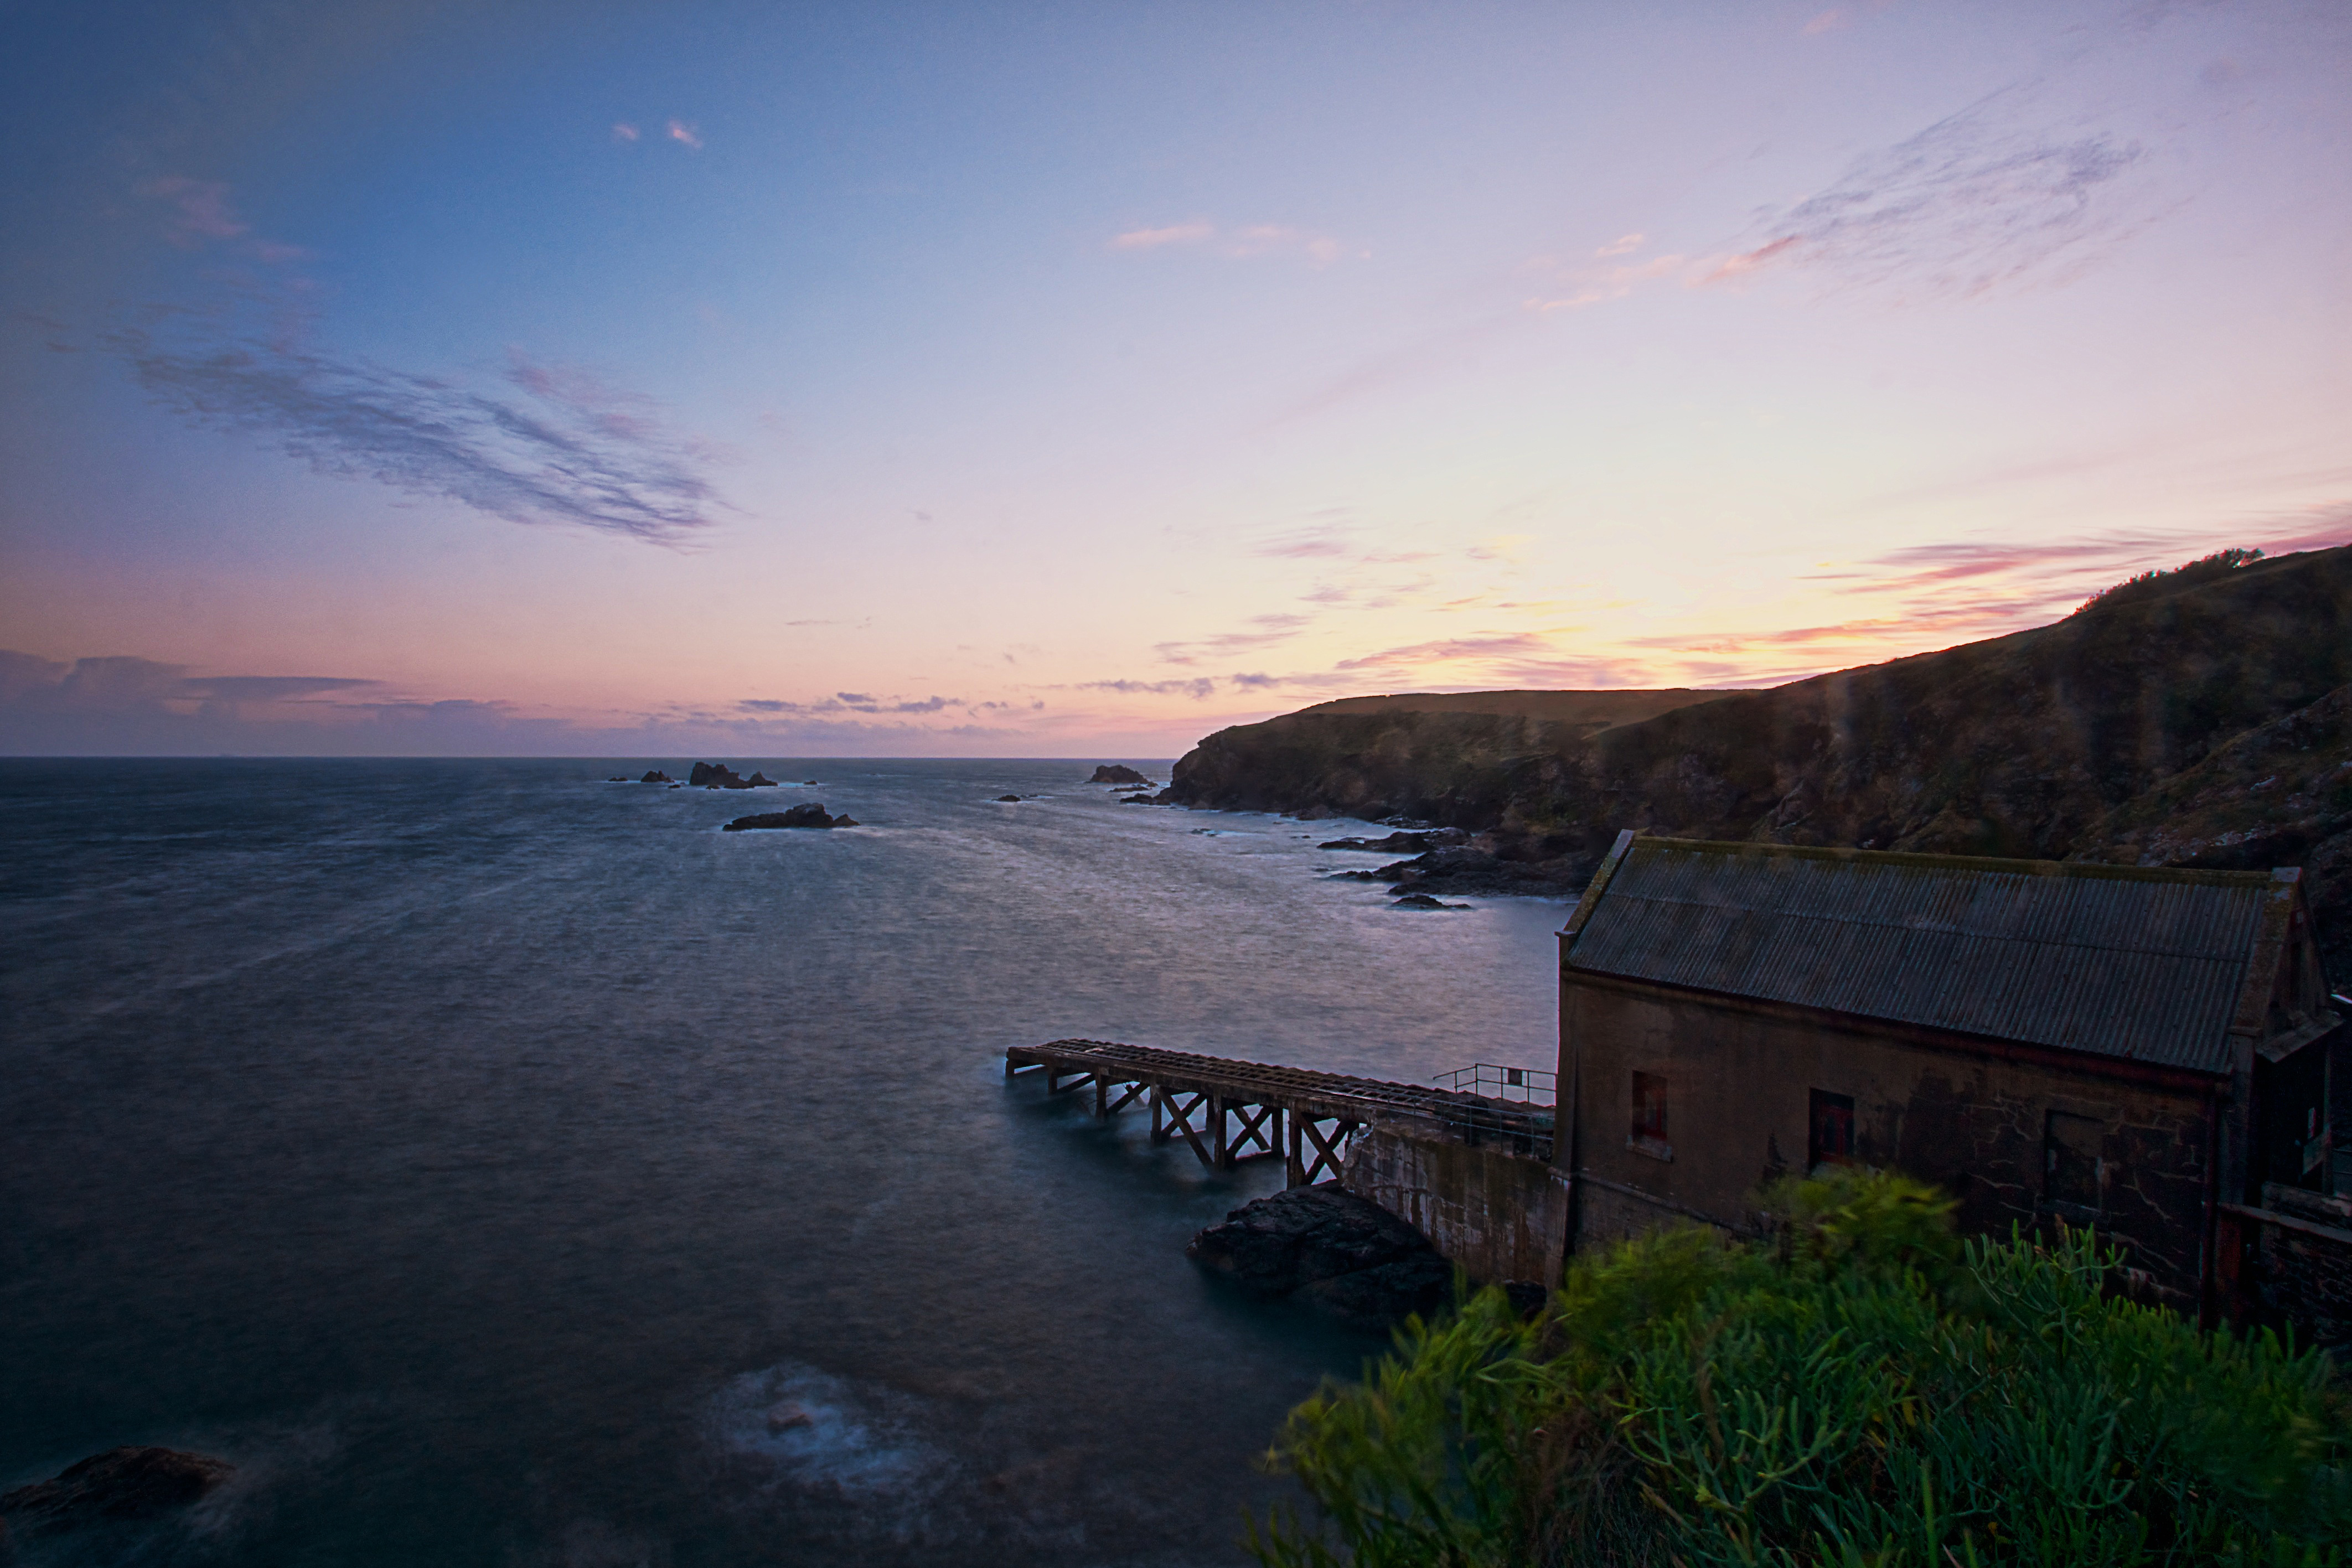
beach, sea, coast, grass, ocean, horizon, cloud, sky, sun, sunrise, sunset, house, morning, shore, wave, dawn, pier, coastline, dusk, evening, bay, lizard, body of water, rocks, flare, wideangle, wide, sony, ndfilter, loch, cornwall, cape, 2552, filters, a700, hdrish, paintthemoon, lizardpeninsula, gradfilter, wishihadliveview, capturedfromabove